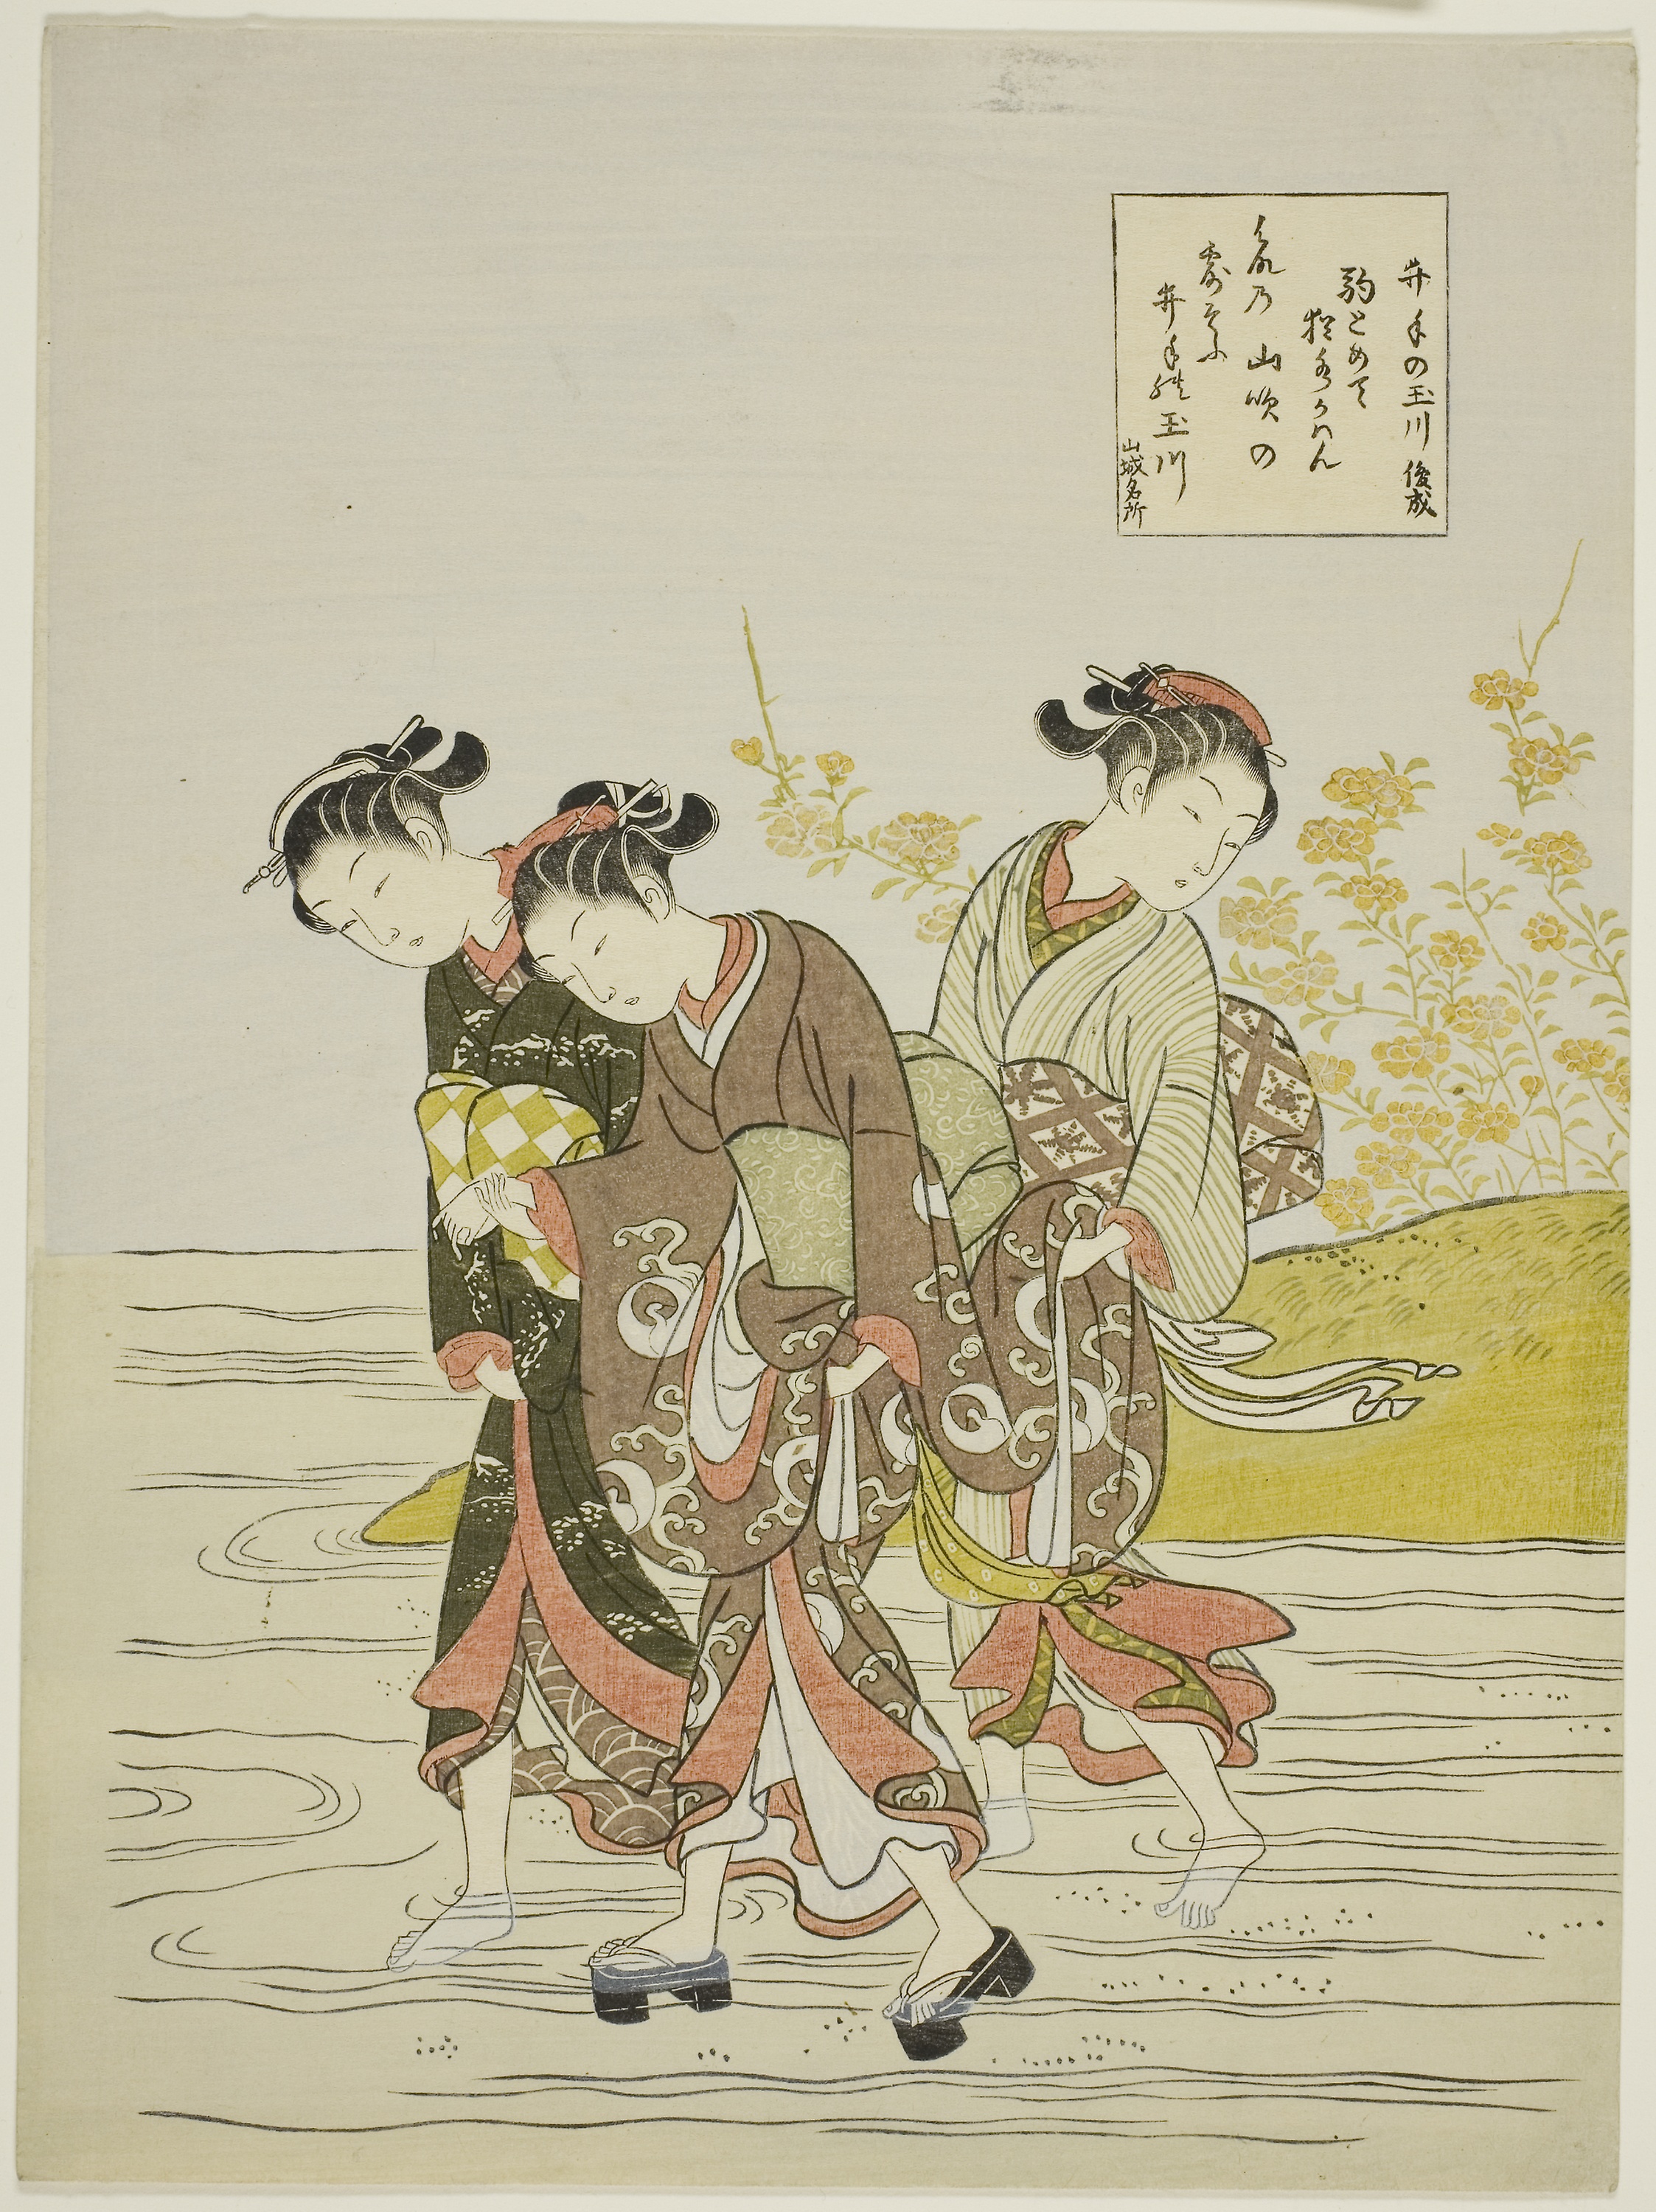
illustration, text, cartoon, botany, art, costume design, painting, plant, paper product, fictional character, paper